Nicholas II

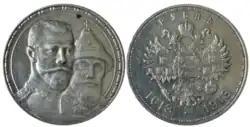
Silver coin: 1 ruble Nikolai II_Romanov Dynasty – 1913 – On the obverse of the coin features two rulers: left Emperor Nikolas II in military uniform of the life guards of the 4th infantry regiment of the Imperial family, right Michael I in Royal robes and Monomakh's Cap. Portraits made in a circular frame around of a Greek ornament.

Nicholas followed the policies of his father, strengthening the Franco-Russian Alliance and pursuing a policy of general European pacification, which culminated in the famous Hague peace conference. This conference, suggested and promoted by Nicholas II, was convened with the view of terminating the arms race, and setting up machinery for the peaceful settlement of international disputes. The results of the conference were less than expected due to the mutual distrust existing between great powers. Nevertheless, the Hague conventions were among the first formal statements of the laws of war. Nicholas II became the hero of the dedicated disciples of peace. In 1901 he and the Russian diplomat Friedrich Martens were nominated for the Nobel Peace Prize for the initiative to convene the Hague Peace Conference and contributing to its implementation. However historian Dan L. Morrill states that "most scholars" agree that the invitation was "conceived in fear, brought forth in deceit, and swaddled in humanitarian ideals...Not from humanitarianism, not from love for mankind."